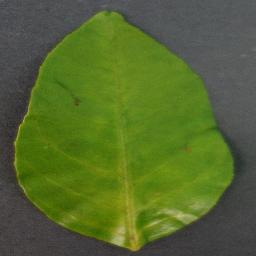
Label: Orange___Haunglongbing_(Citrus_greening)